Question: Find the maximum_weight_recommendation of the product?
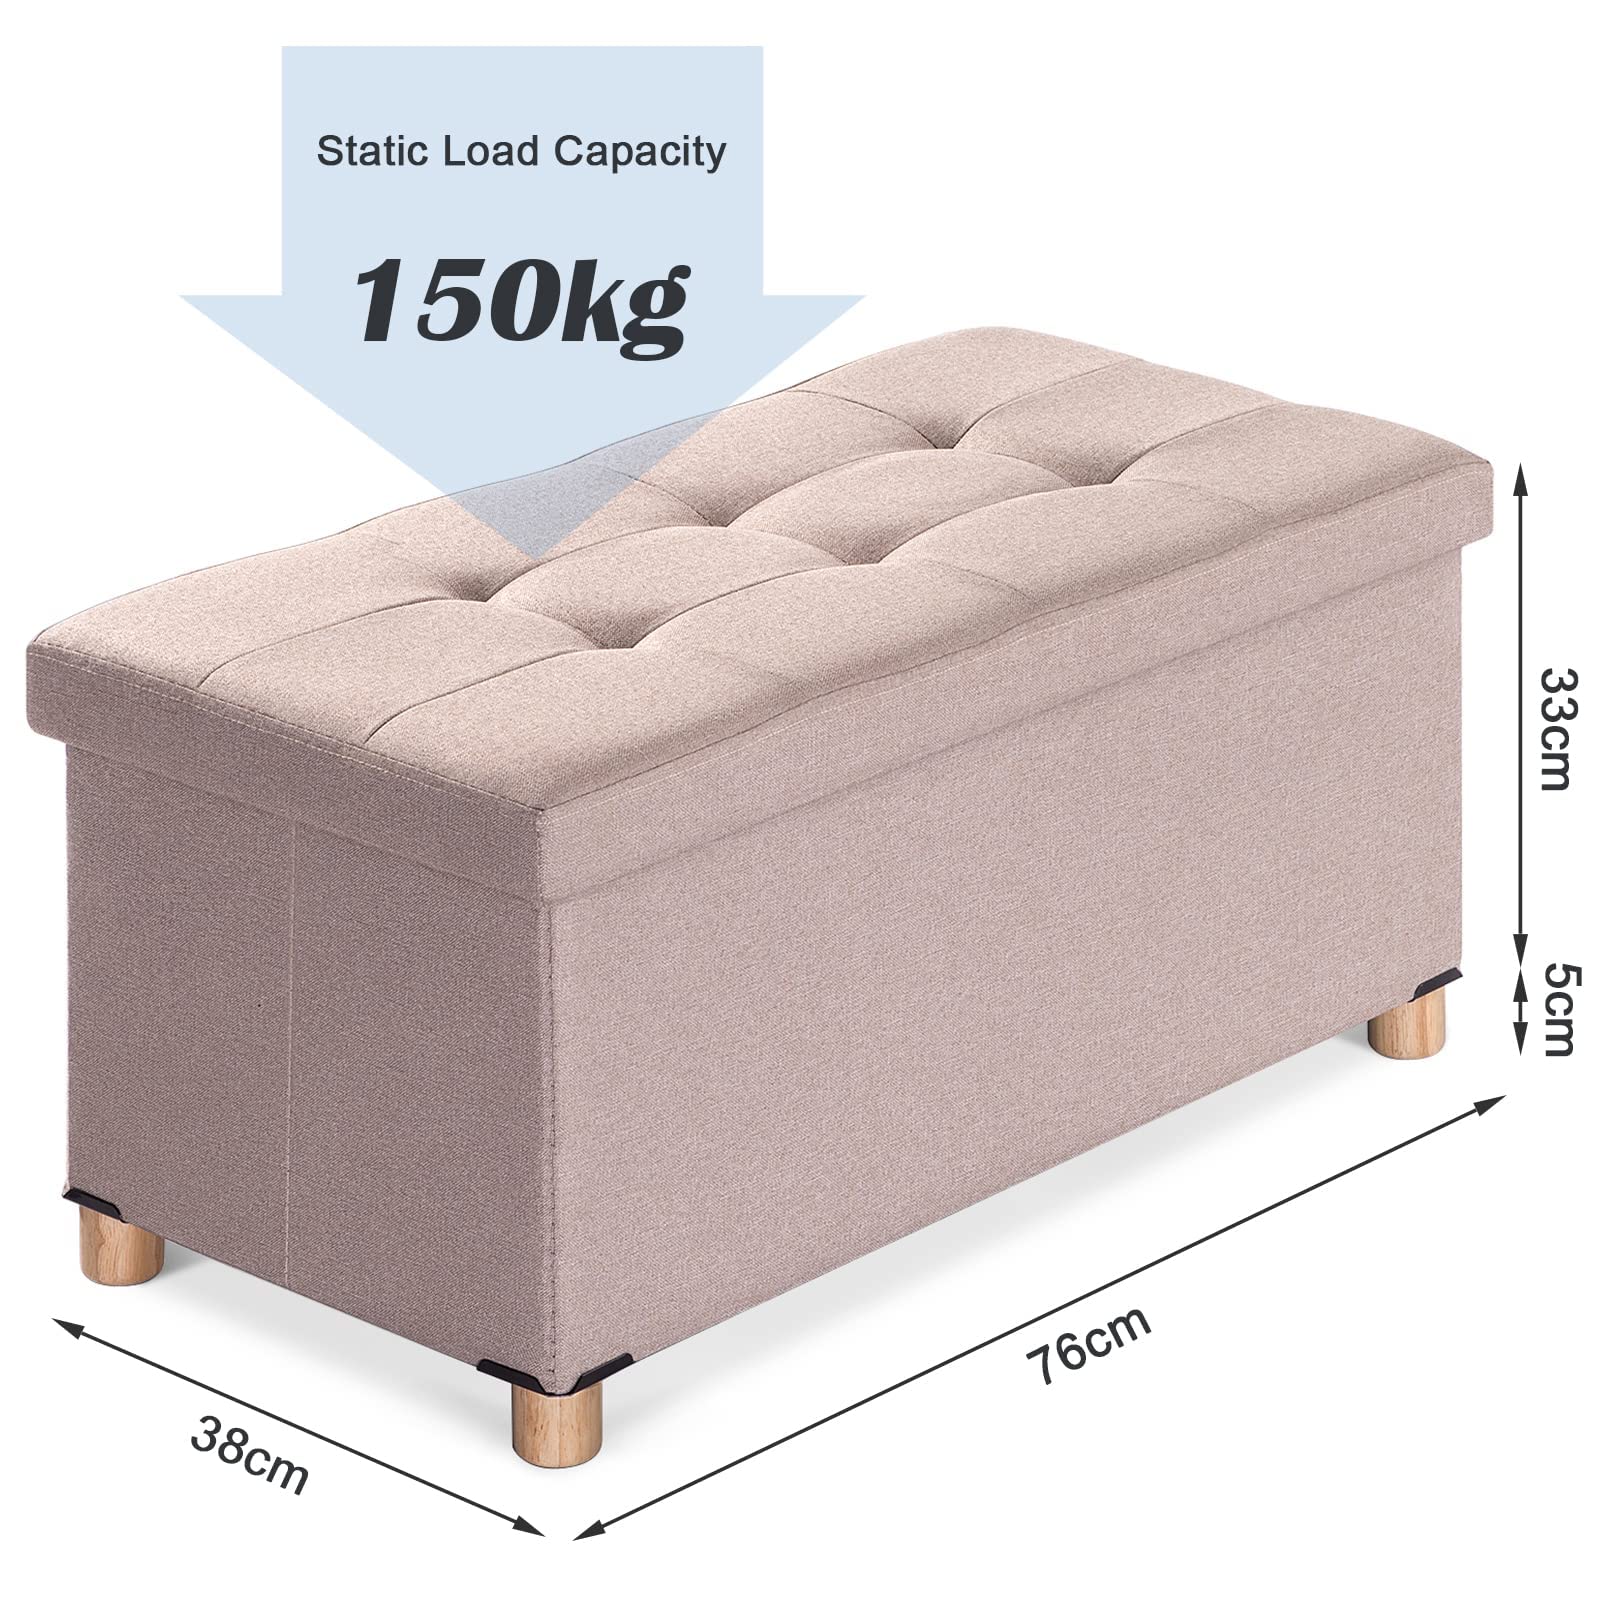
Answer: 150 kilogram